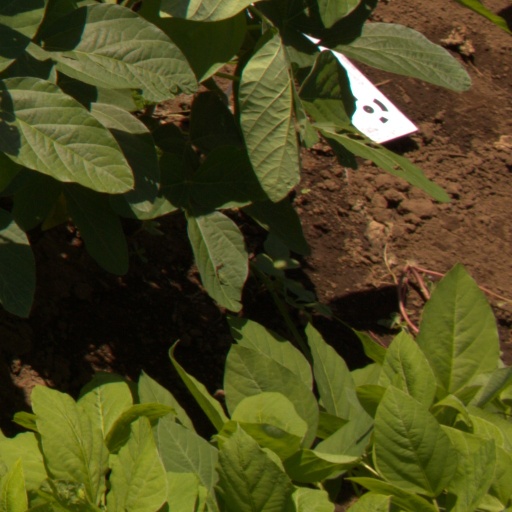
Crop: soybean